Hungarian Civil War (1264–1265)

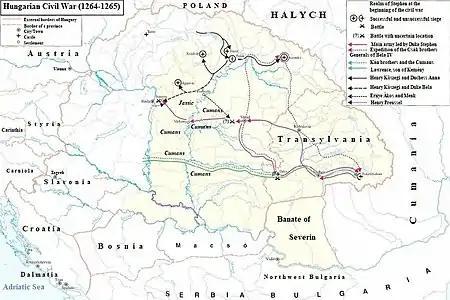
Map of the military operations during the 1264–1265 Hungarian Civil War

However, another partisan, Michael Rosd, successfully defended the castle of Füzér in Újvár County and another nearby fort called ""Temethyn"" with a few guards, while also resisting various attempts at bribery. "Temethyn" was referred to as the property of the Rosd kindred, and former historiography identified it with Temetvény Castle in Nyitra County (present-day Hrádok, Slovakia). However, there are no other known landholdings of the Rosds in Nyitra County. Since they had a relatively modest fortune, as their social ascension occurred only during the reign of Stephen after 1270, their wealth could not have been enough to allow them to build a castle. Moreover, the two castles lay at an insurmountable distance from each other, which would make simultaneous protection impossible. Zsoldos identified "Temethyn", consisting of ditches and ramparts, with a recently excavated fortified outpost at the top of the Őrhegy ("Guard Hill") about one kilometre from the caste of Füzér (The word "temetvény" originally meant "embankment"). Following his success, Michael Rosd later joined Stephen's army.